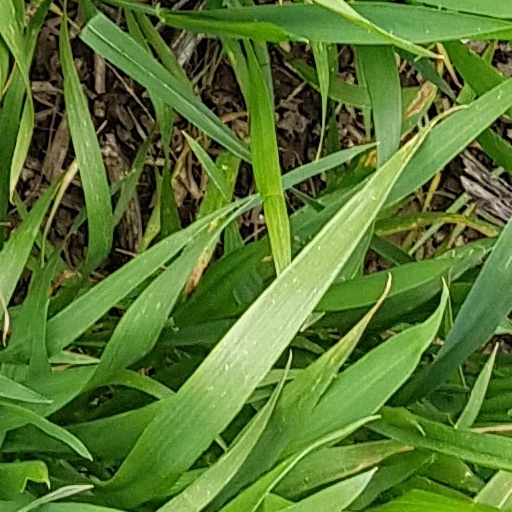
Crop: wheat